League Park

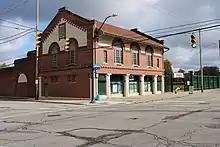
The ticket house building as the Baseball Heritage Museum in 2021.

Currently the site is a public park. A small section of the exterior brick facade (along the first-base side) still stands, as well as the old ticket office behind what was the right field corner. The last remnant of the grandstand, crumbling and presumably unsafe, was taken down in 2002 as part of a renovation process to the decaying playground. Local schools' youth teams still compete on the ball field.